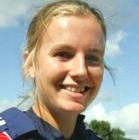
Age: 18